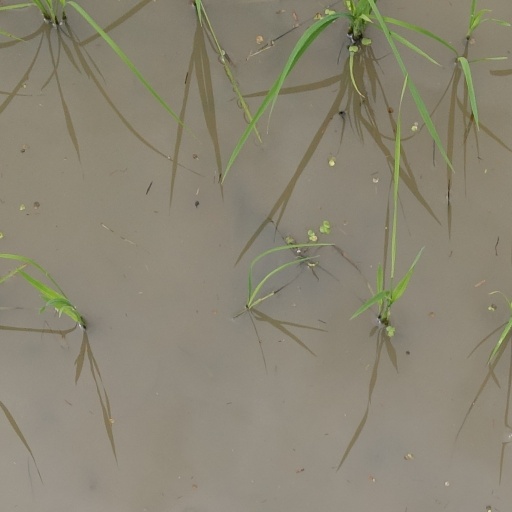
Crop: rice